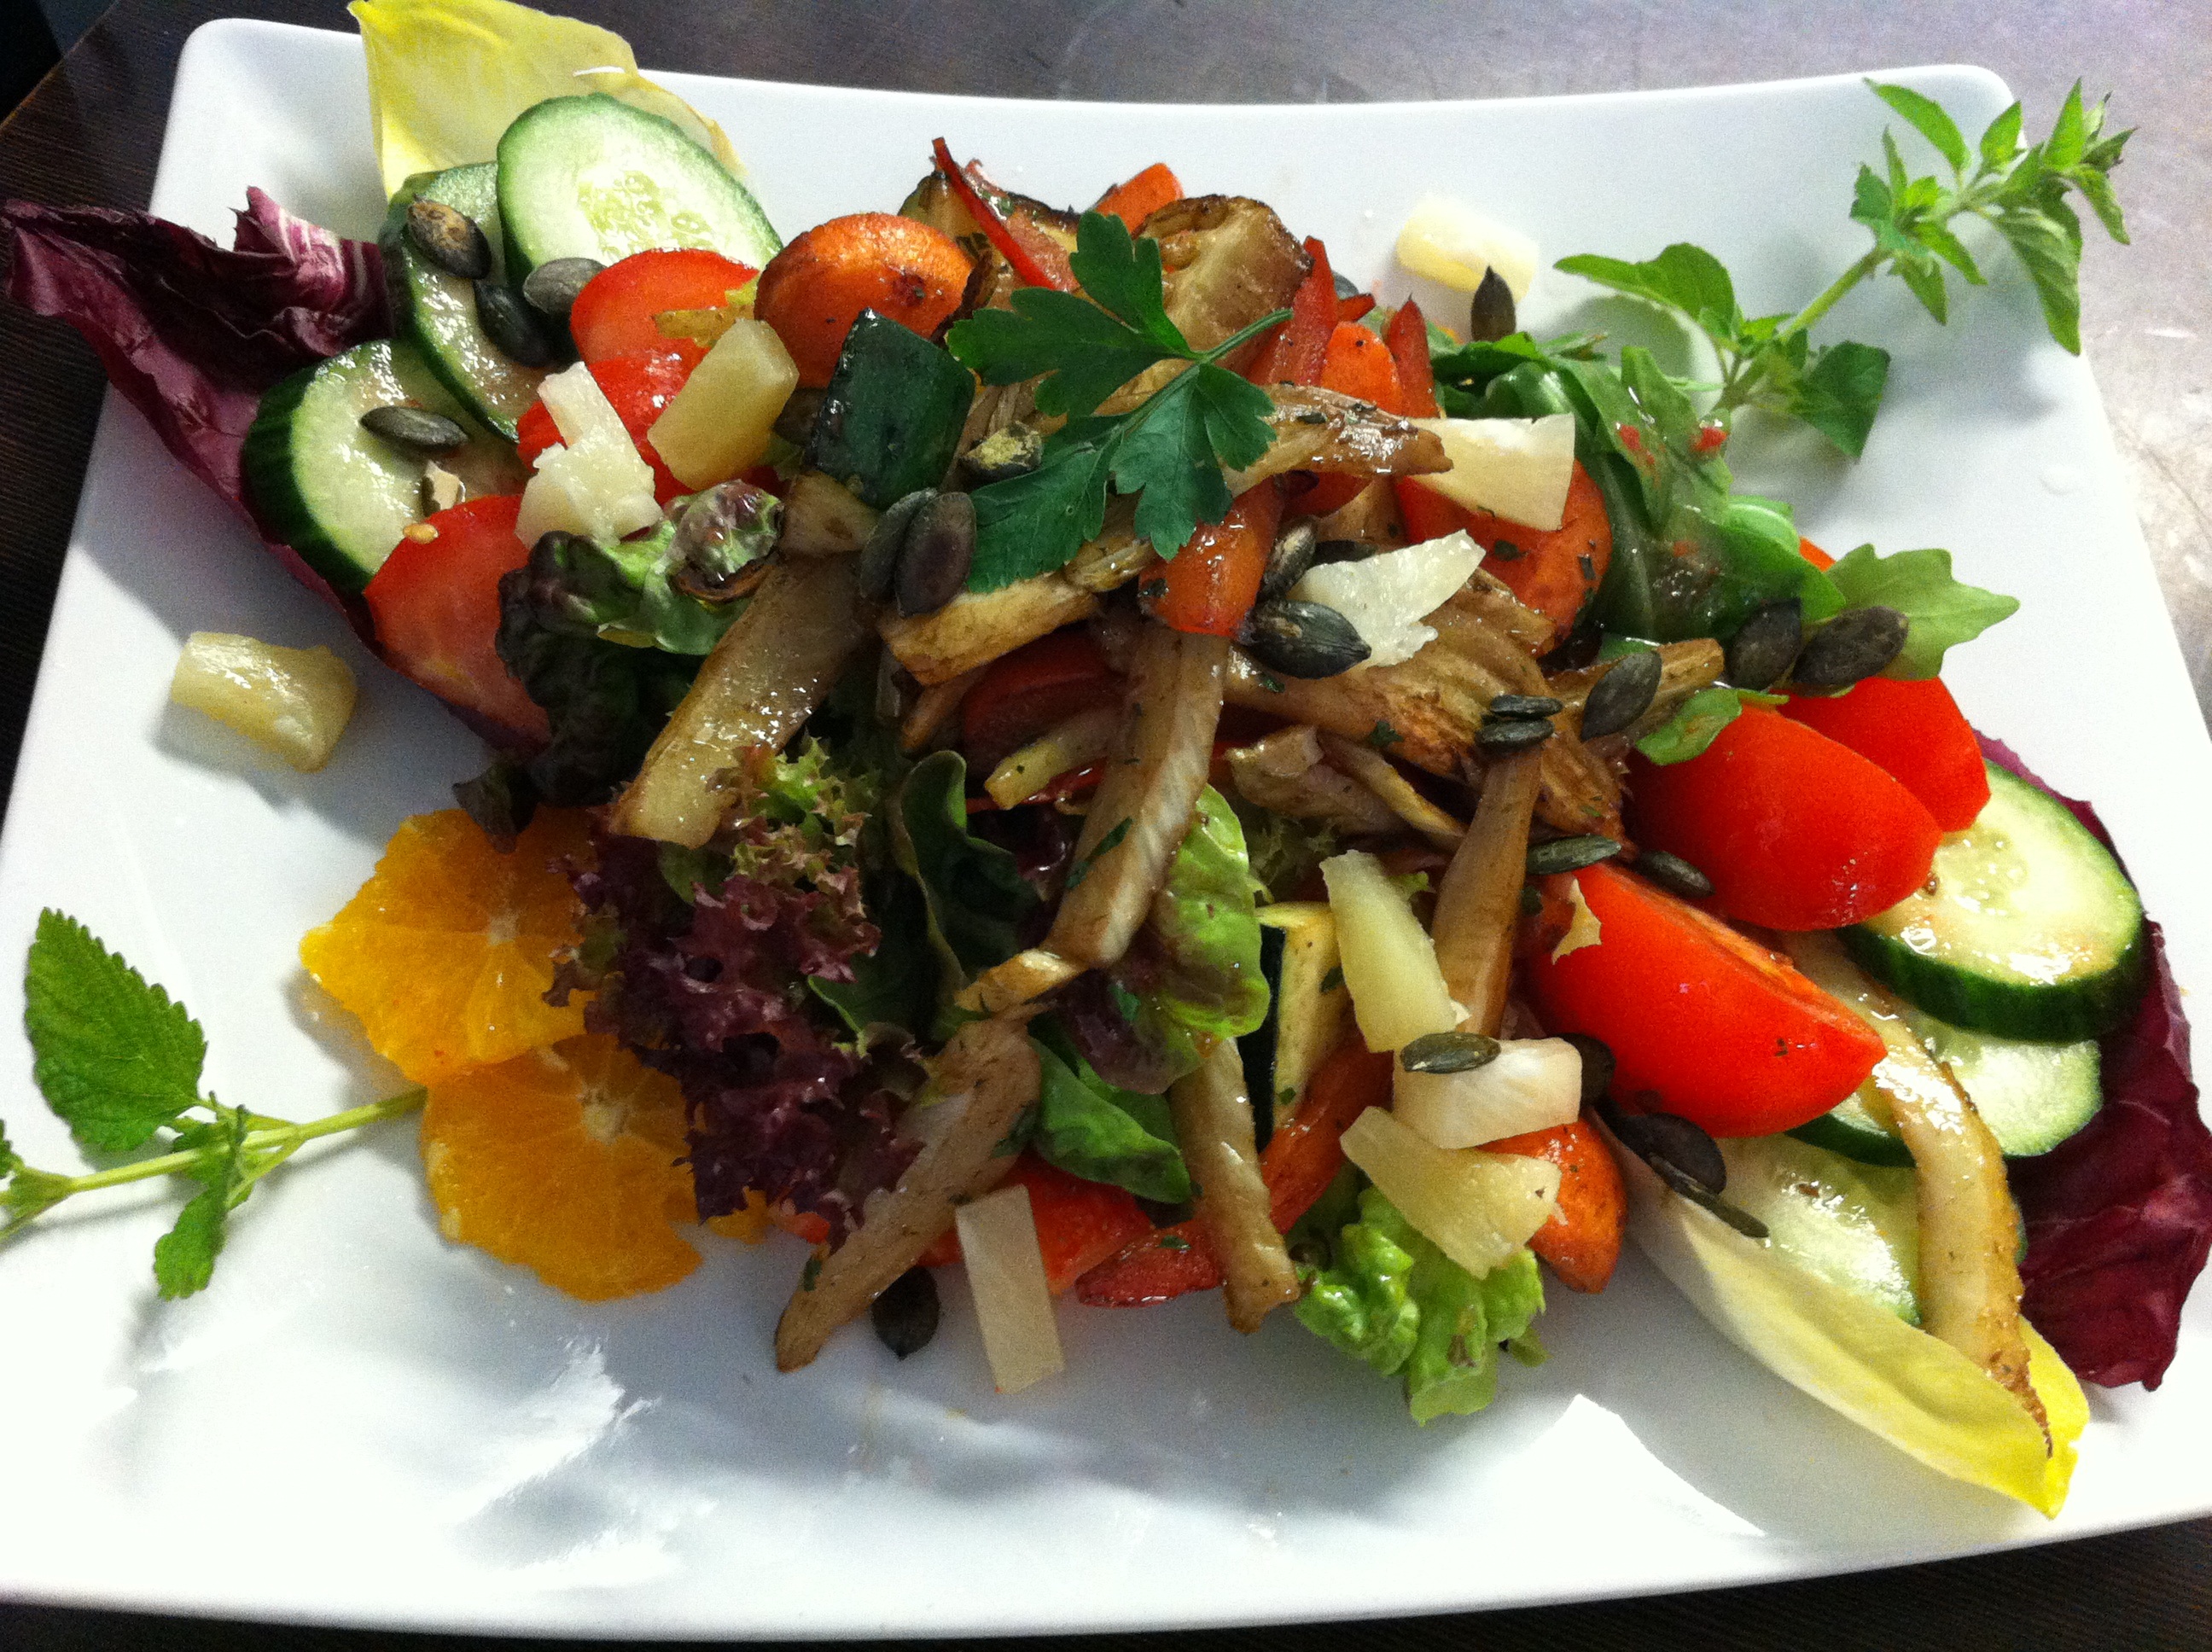
dish, meal, food, salad, produce, vegetable, eat, meat, cuisine, vegetarian food, summer salad, greek food, saltatteller, greek salad, panzanella